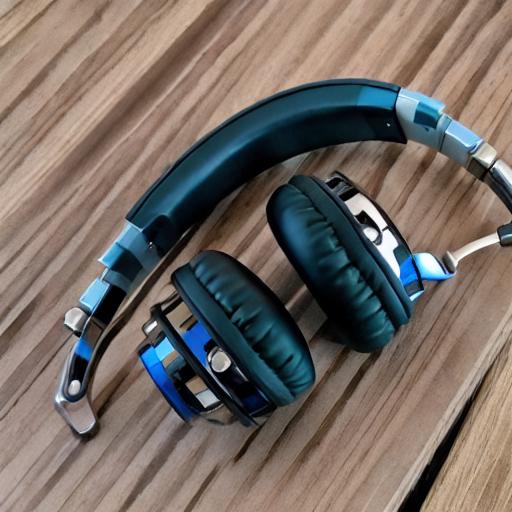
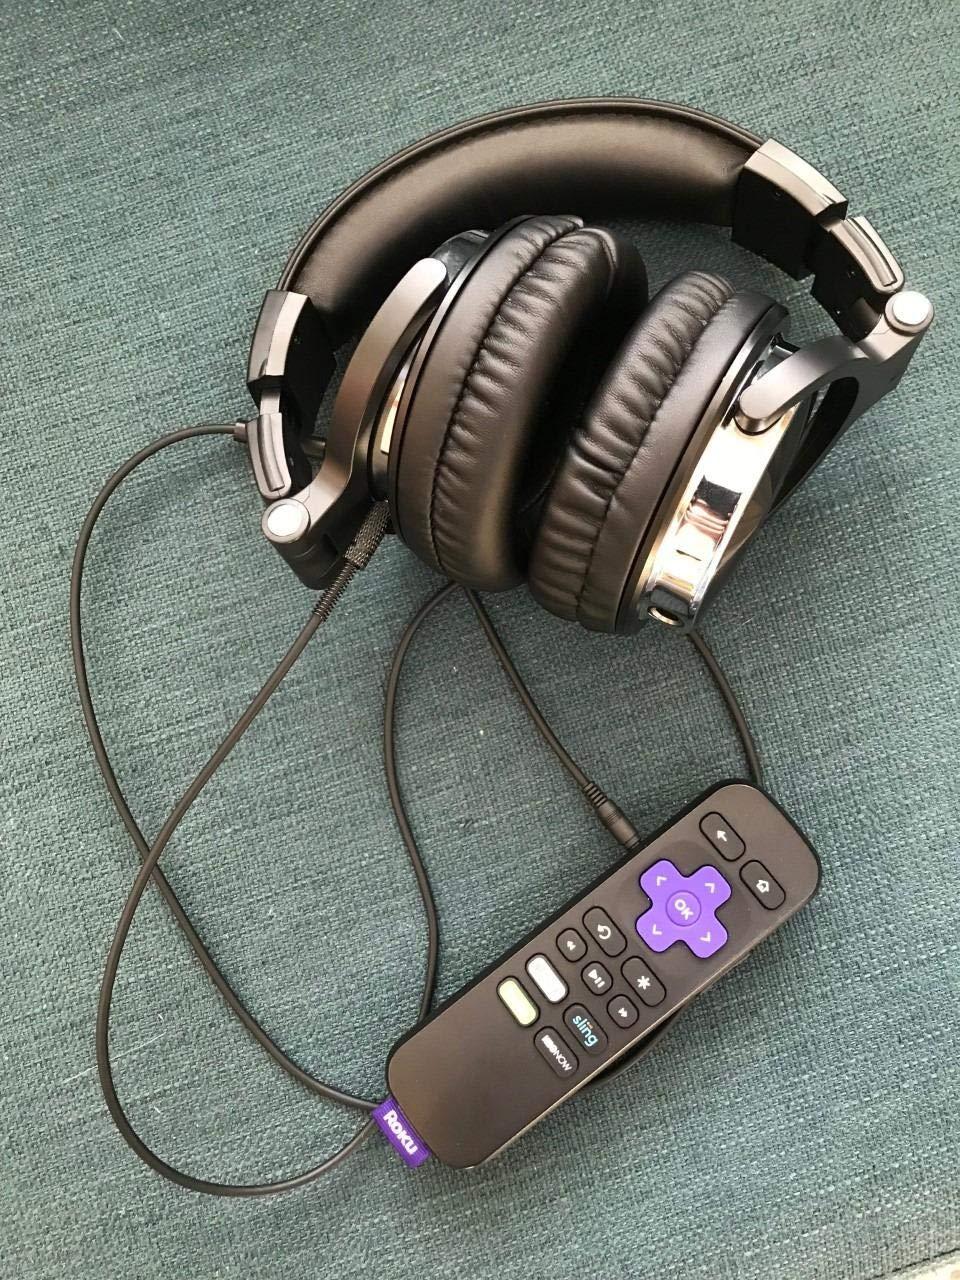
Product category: headphones
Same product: no